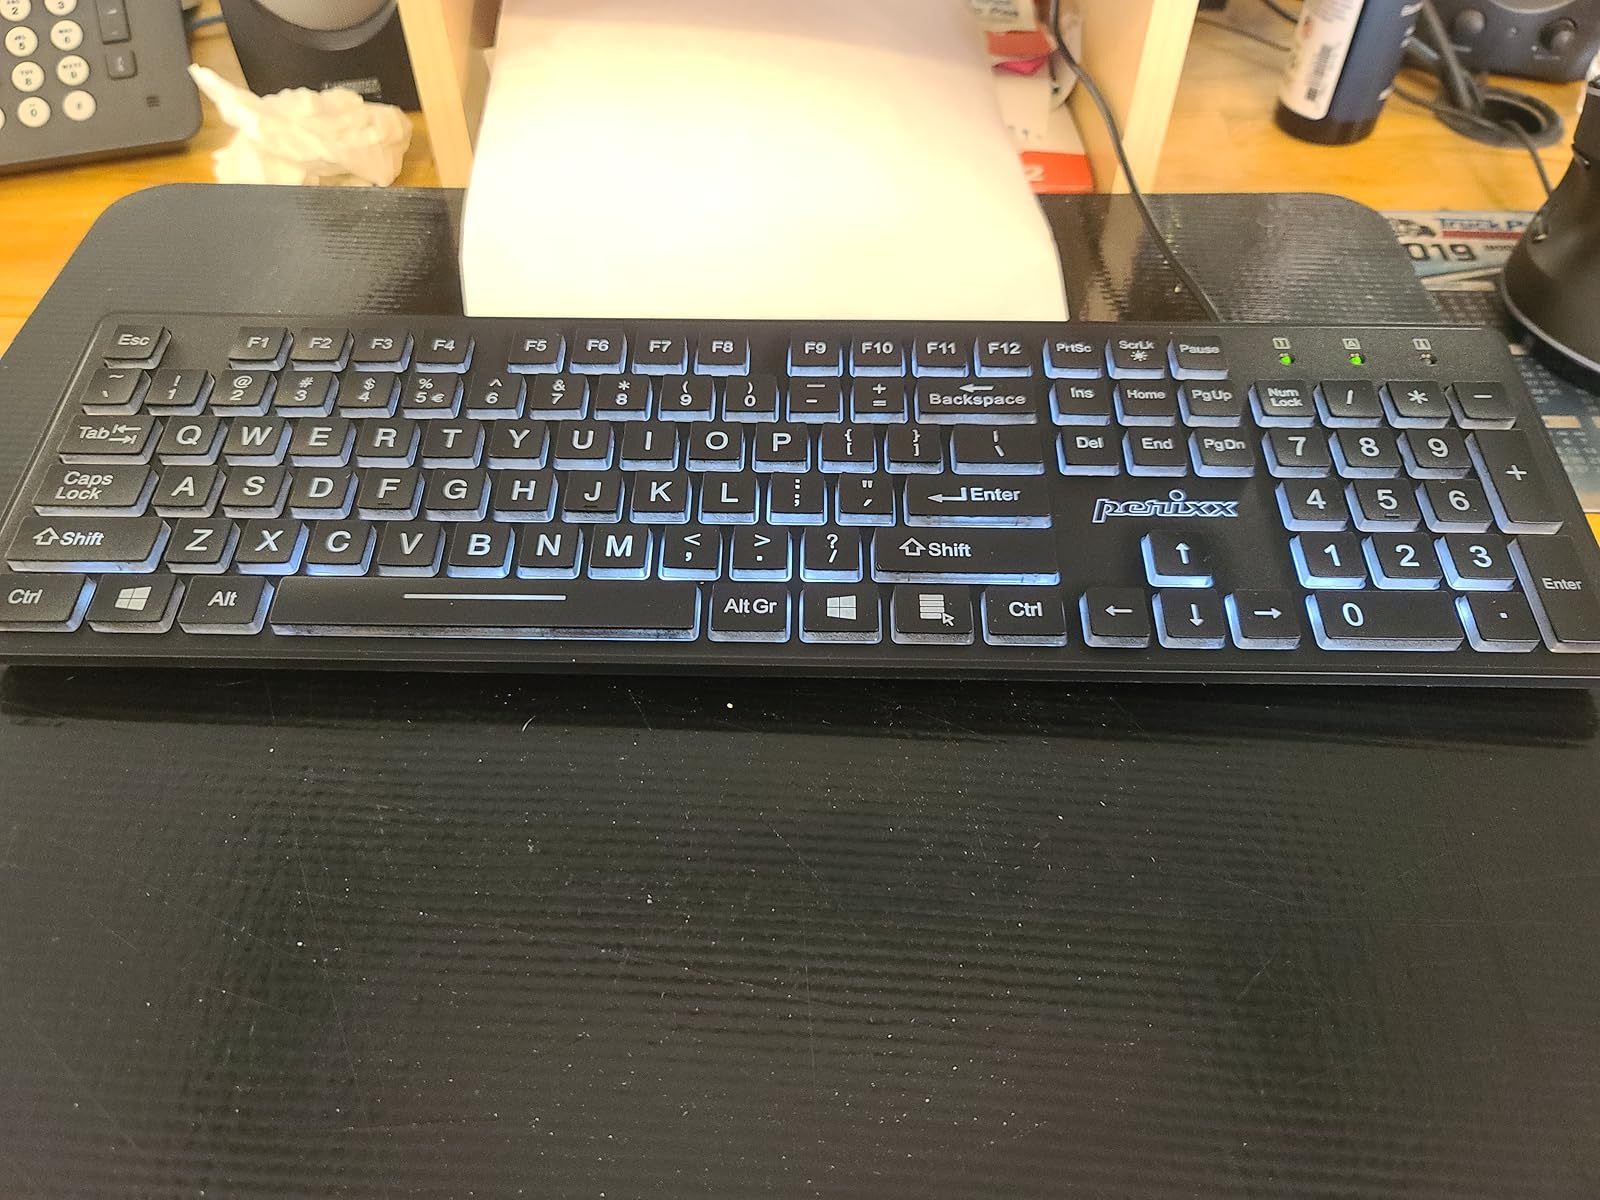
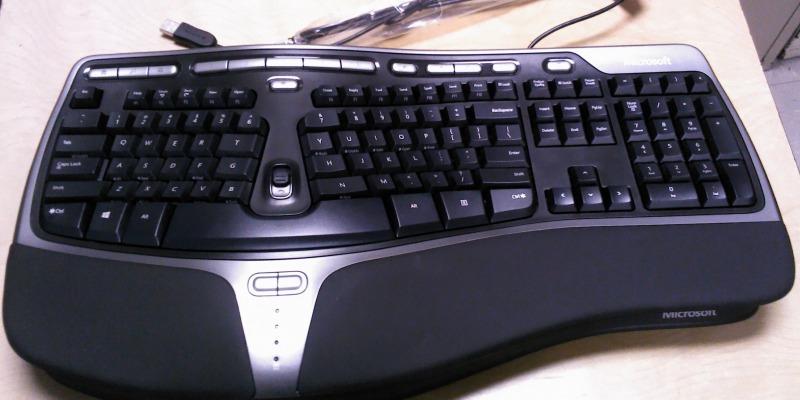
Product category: keyboard
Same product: no